Transport in Somalia

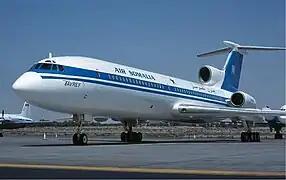
Air Somalia Tupolev Tu-154 in Sharjah, United Arab Emirates, in 2001.

There are 55 airports with unpaved landing areas. One has a runway of over 3,047 m; four are between 2,438 m to 3,047 m in length; twenty are 1,524 m to 2,437 m; twenty four are 914 m to 1,523 m; and six are under 914 m.